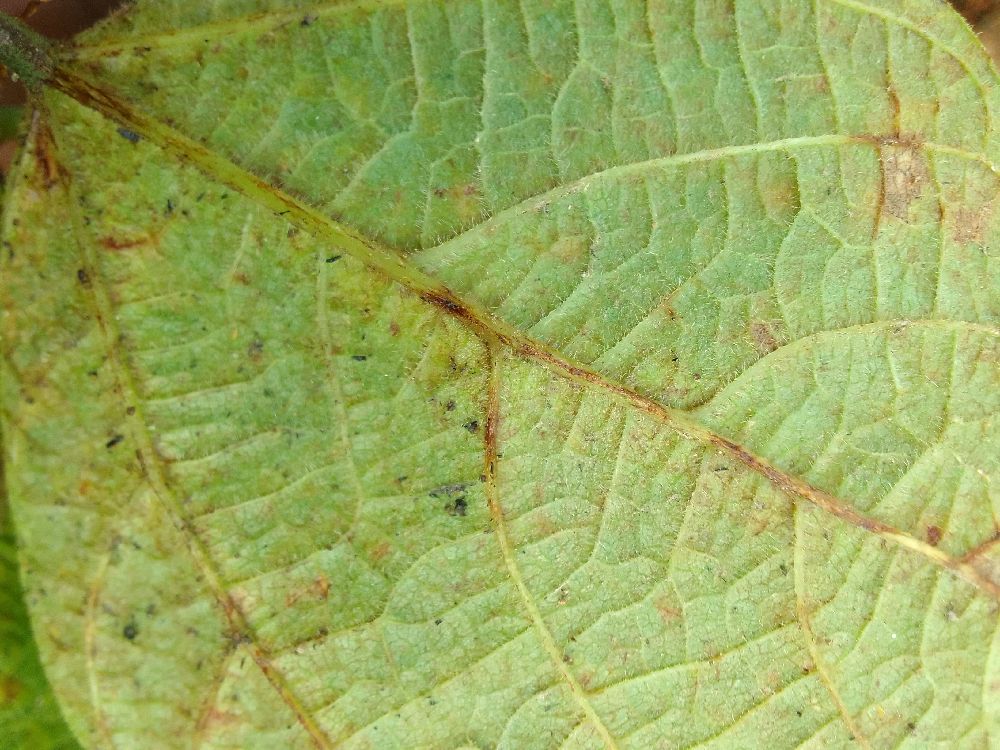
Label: anthracnose